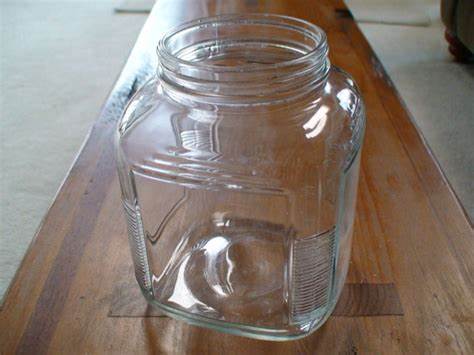
Waste category: glass